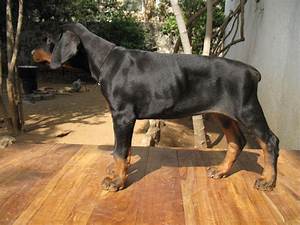
Label: cane